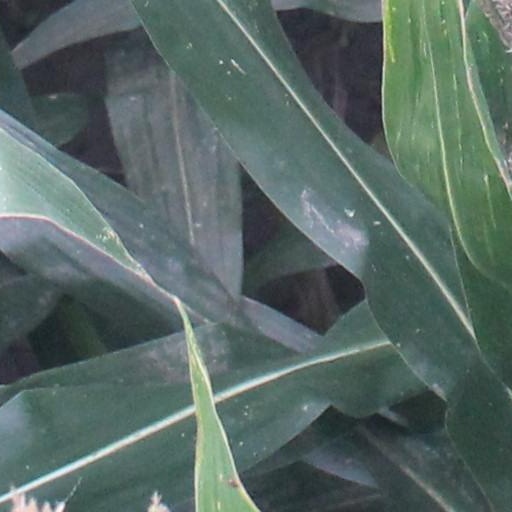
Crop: maize; corn